Xinyang

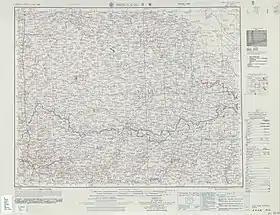
Map including Xinyang (labeled as HSIN-YANG (SINYANG) (walled) ) (AMS, 1954)

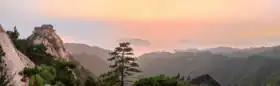
Jinlanshan National Forest Park, Xin County

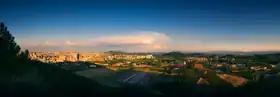
Xinyang panorama, 2014

The prefecture-level city of Xinyang has a total land area of . The city is located in the southernmost part of Henan Province on the south bank of the Huai River and in the middle of the Dabie Mountains area. It borders the cities Zhumadian to the north and Nanyang to the northwest, and the provinces of Anhui and Hubei to the east and south respectively. The region where Xinyang is located is considered a subtropical area and the Dabie mountainous terrain is mainly to the north, south, and east of the city.